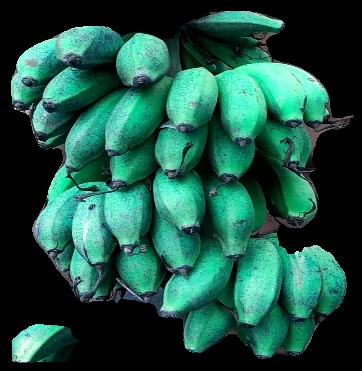
Variety: rasbale
Grade: grade3